Jingūmae

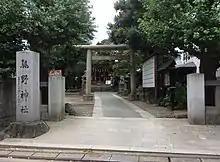
Kumano Shrine

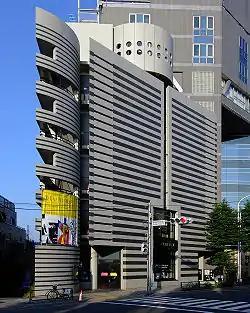
Watarium

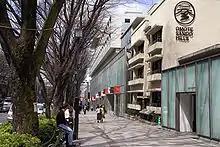
Omotensando Hills

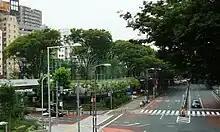
Miyashita Park and Meiji Dori Ave

As of October 2020, the population of this district is 12,446. The postal code for Jingūmae is 150–0001.